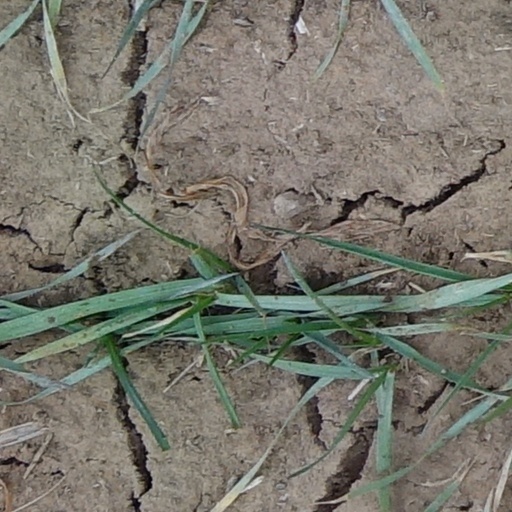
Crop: wheat